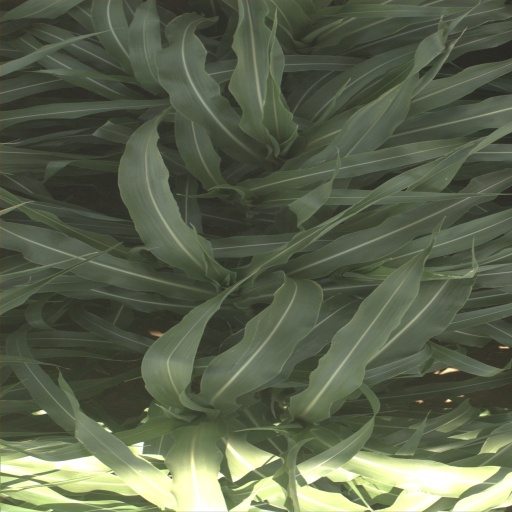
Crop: sorghum